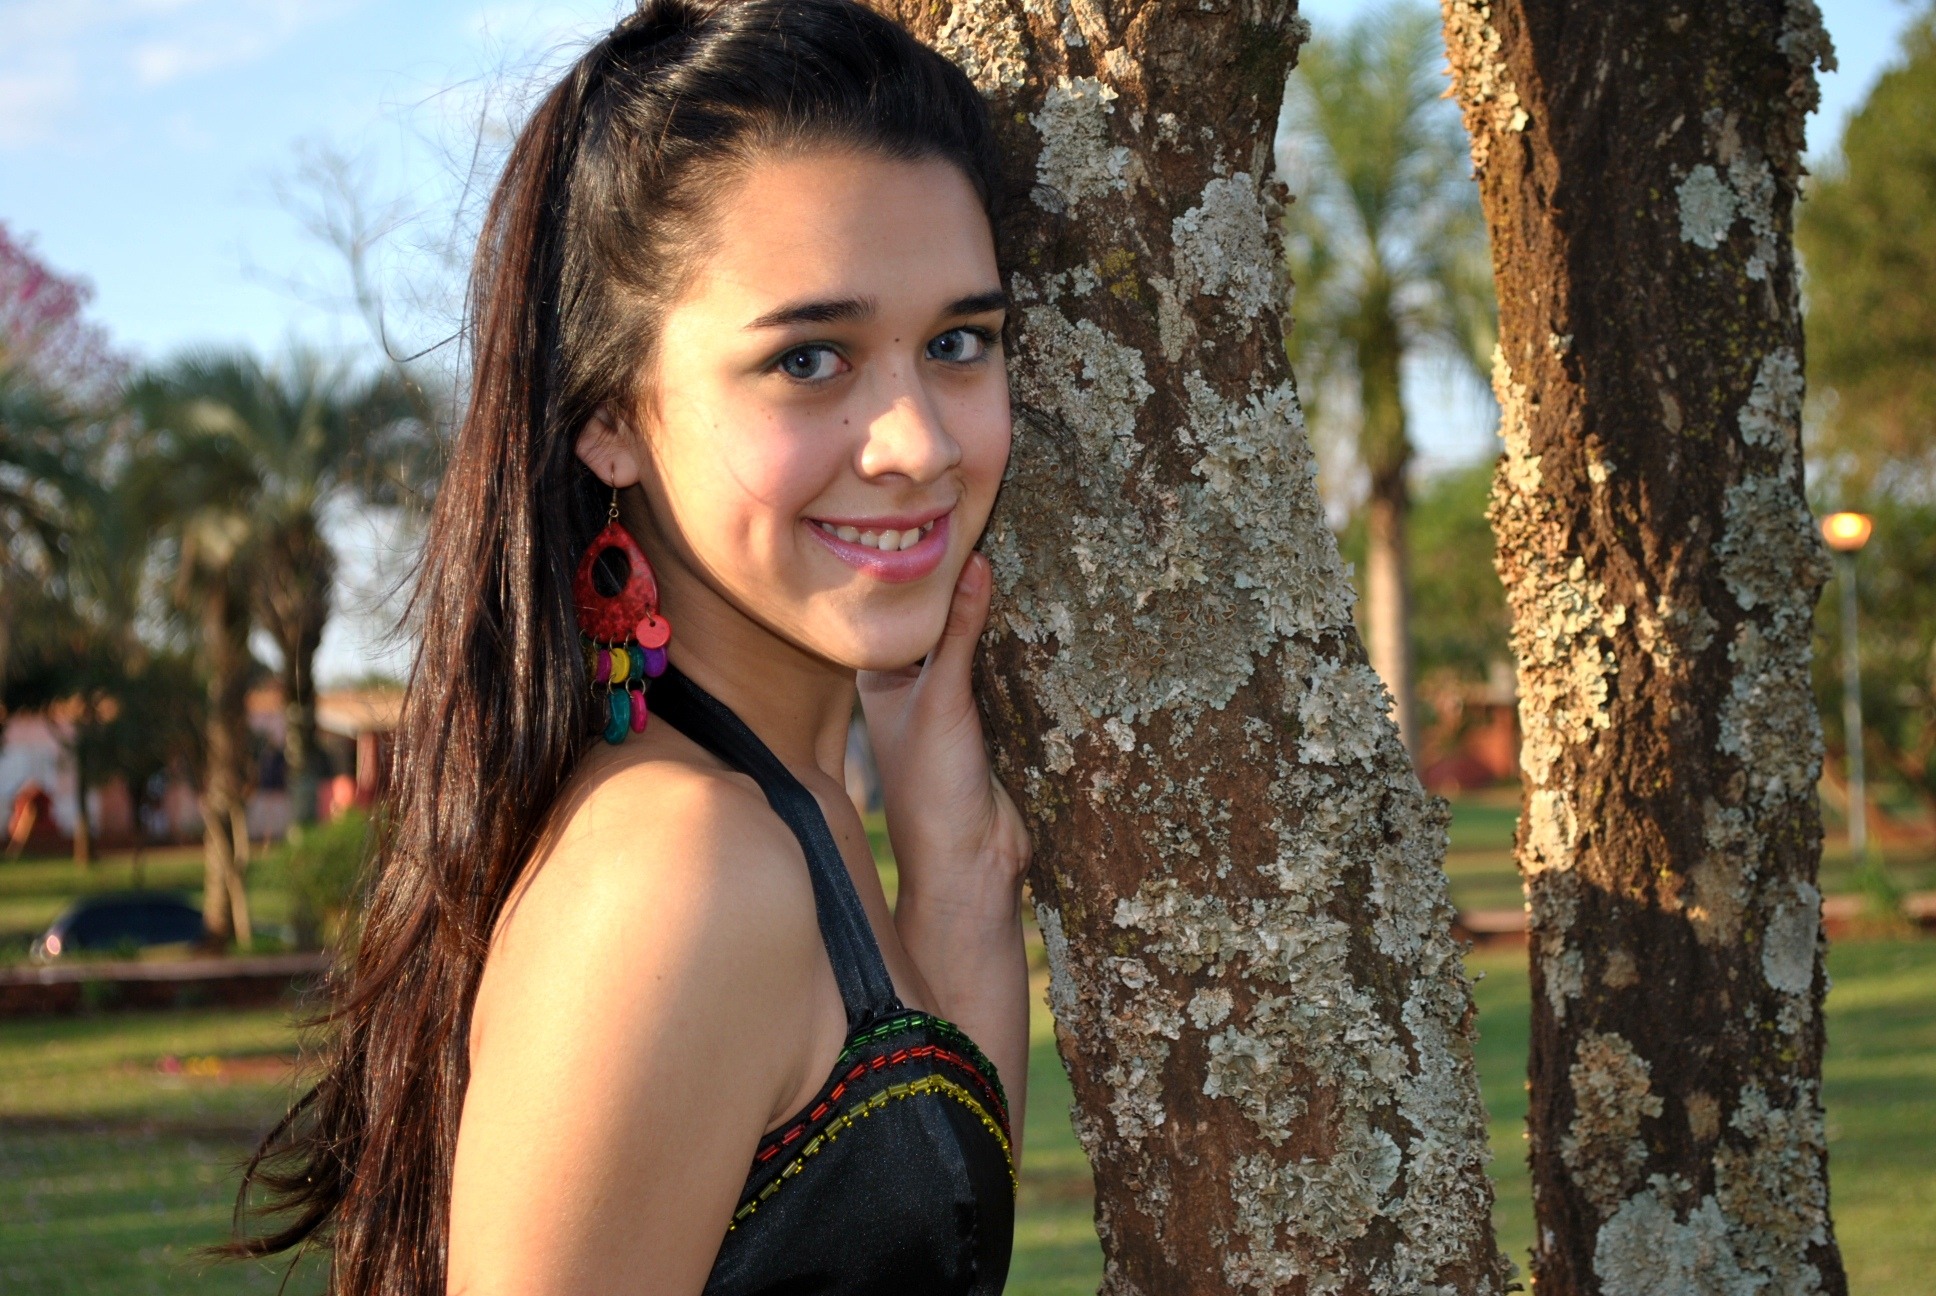
tree, person, girl, woman, photography, flower, profile, portrait, model, spring, green, autumn, fashion, lady, season, smile, dark hair, black hair, face, eyes, dress, women, look, beauty, joy, bella, photo shoot, female brown, portrait photography